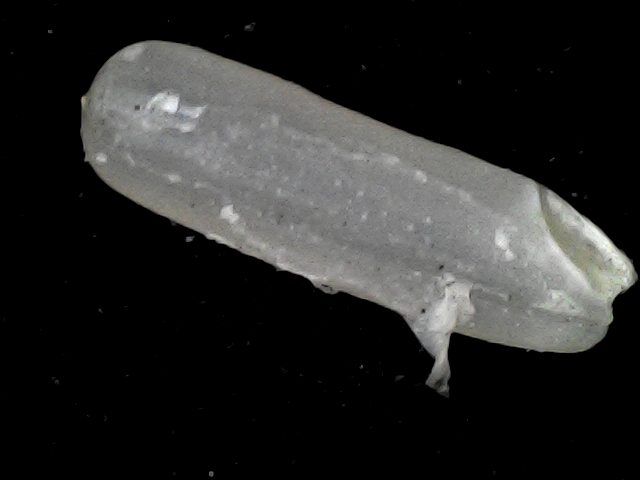
Rice variety: BD87